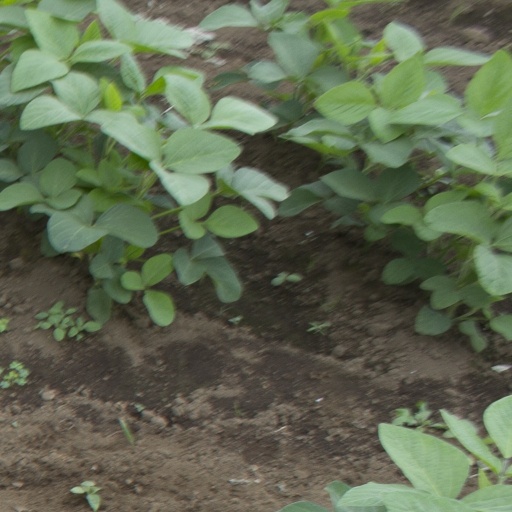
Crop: soybean